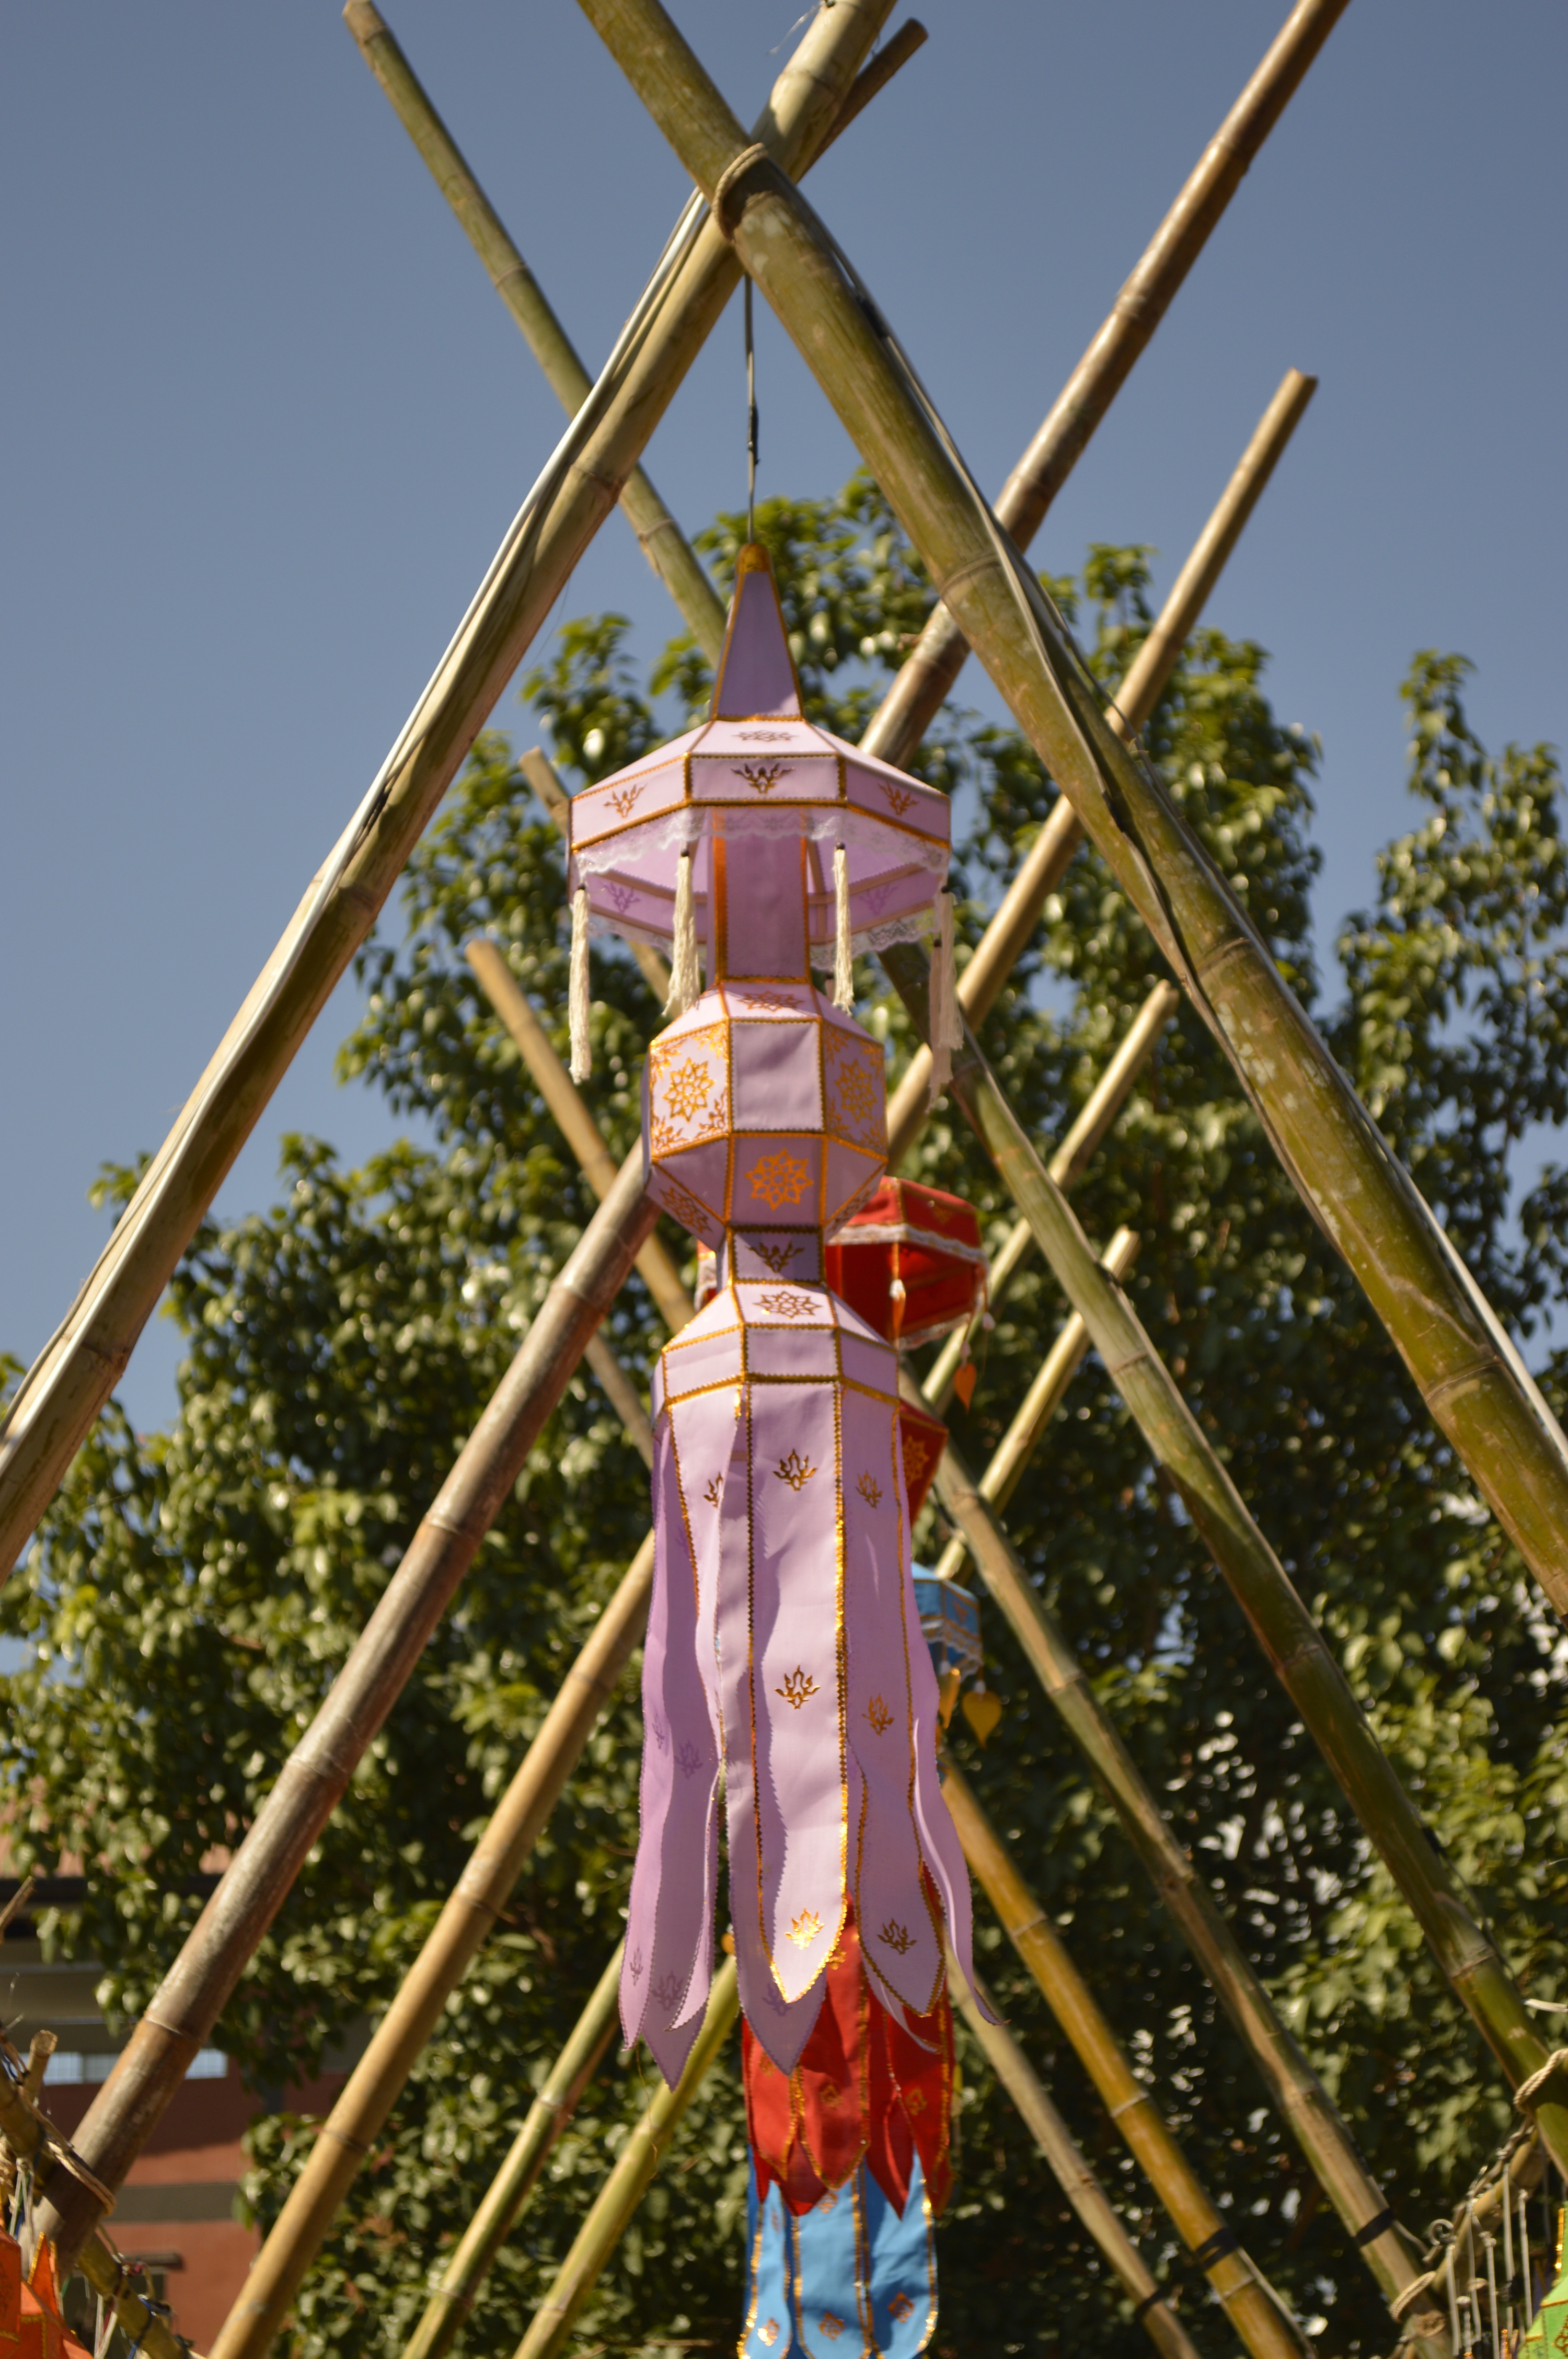
architecture, antique, palace, travel, asian, pole, statue, decoration, golden, amusement park, mast, artistic, religion, ancient, landmark, tourism, thailand, siam, face, sculpture, grand, full, gold, temple, si, giant, creepy, culture, worship, historical, bangkok, body, yak, thai, traditional, pagoda, wat, man made object